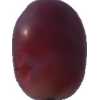
Label: pink_grape